Bleiburg repatriations

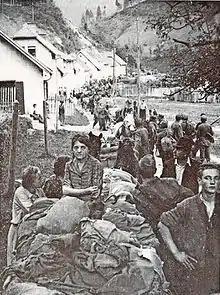
Slovene Home Guards and civilians on the Tržič-Ljubelj road near Austria

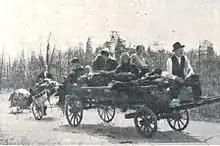
Slovene refugees heading to Austria

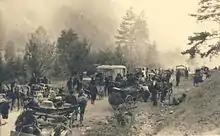
A column of refugees near the city of Celje

The collapse of the Syrmian front in April 1945 accelerated the withdrawal of German forces, which had been retreating from the Balkans since October 1944. Like other Axis troops, forces of the NDH did not want to surrender to the Red Army or the Yugoslav Partisans. They retreated through Slovenia trying to reach the Yugoslav-Austrian border, in order to surrender to the British forces advancing north from Italy. A large-scale exodus of people was planned and organized by the authorities of the NDH although there was no strategic benefit to it: there was no viable destination for all the population. The NDH government's decision to organize a retreat was reached on 3 May. On the same day, the Slovene National Council, established by anti-Partisan forces in October 1944, convened a parliament in Ljubljana and proclaimed a Slovene state within the Kingdom of Yugoslavia. The Slovene Home Guard and other anti-communist forces were joined into the Slovene National Army, as part of Mihailović's Chetniks. The parliament called on Partisans and all Slovenes to cease hostilities, and appealed to the Western Allies for aid. The parliament ordered a retreat to Austria, where they hoped to be accepted by the British as prisoners or as allies in the fight against the Soviets and the Partisans.